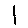
Label: 1